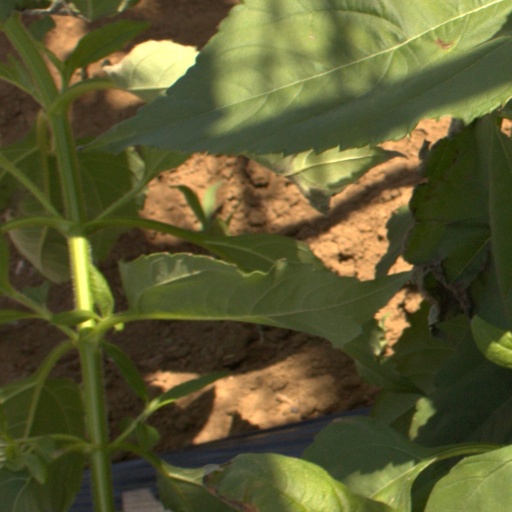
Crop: Jerusalem artichoke